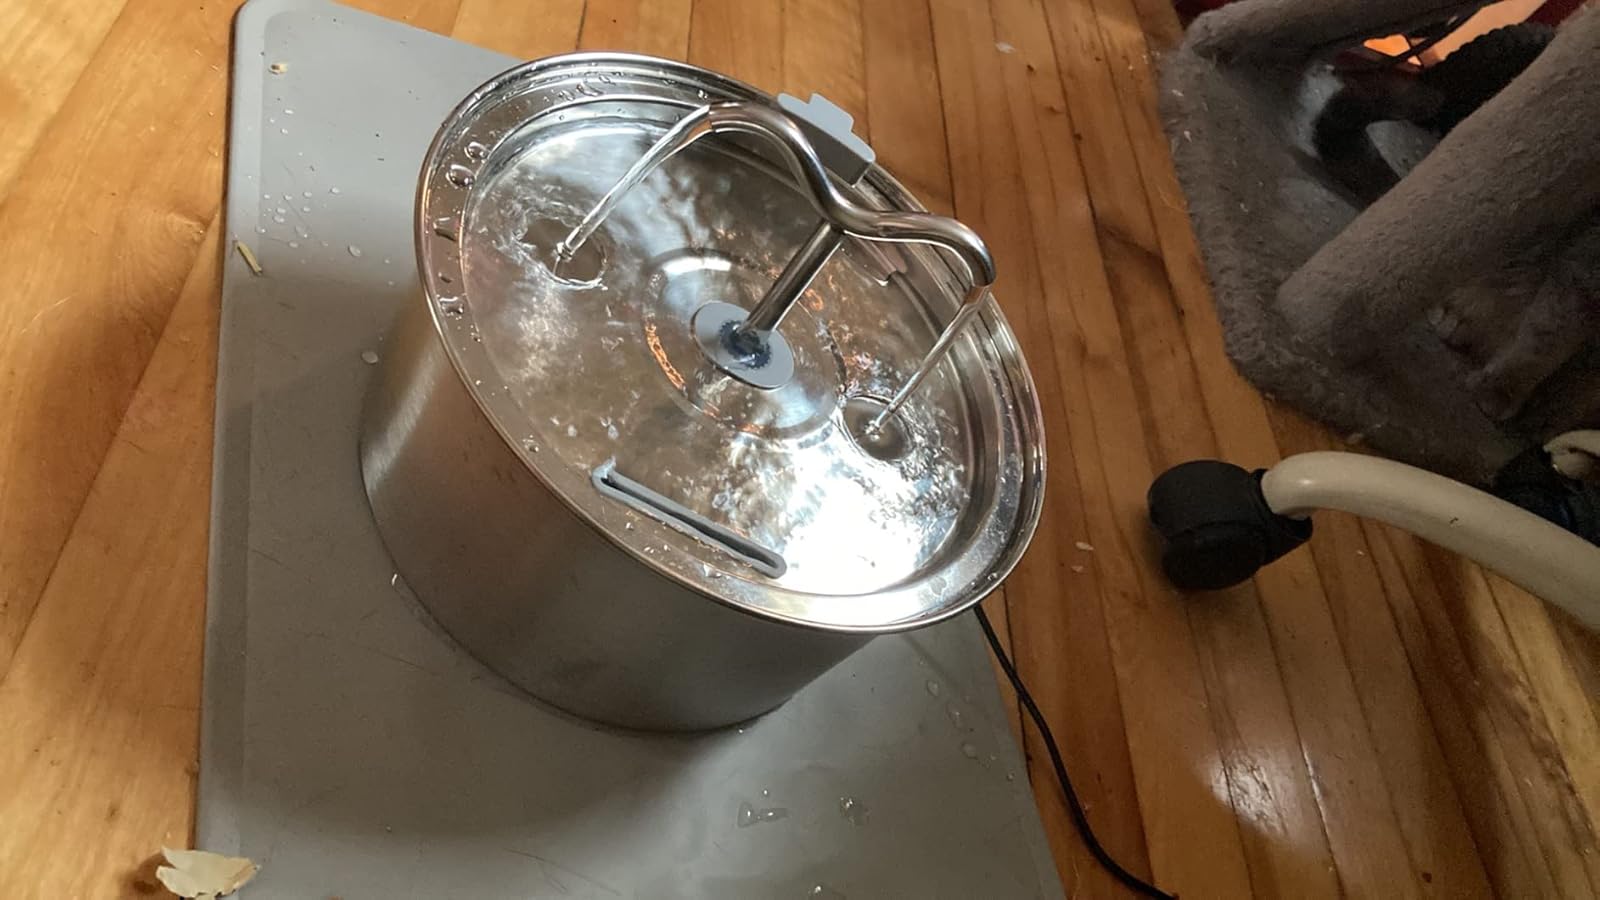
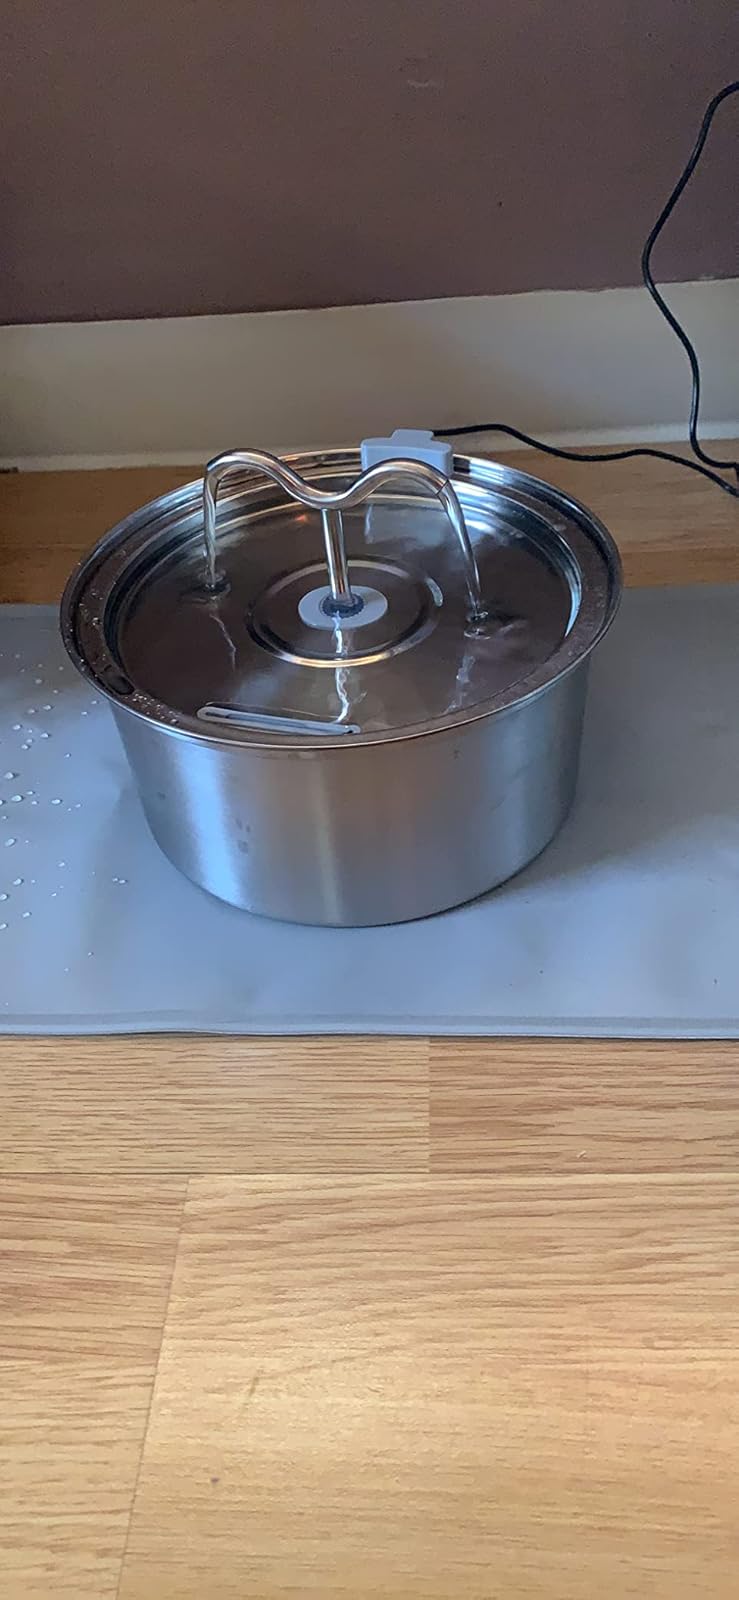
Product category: items_bowl
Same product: yes